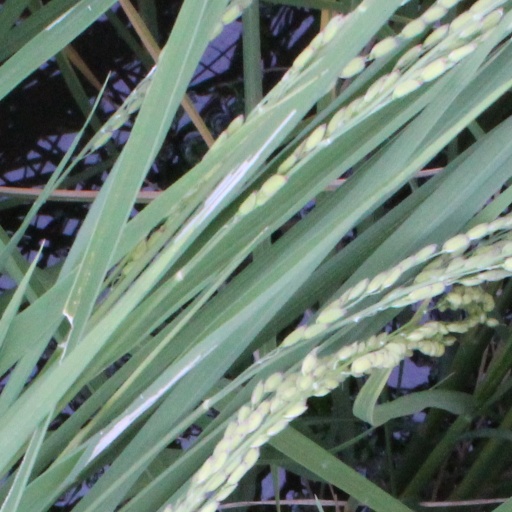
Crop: rice